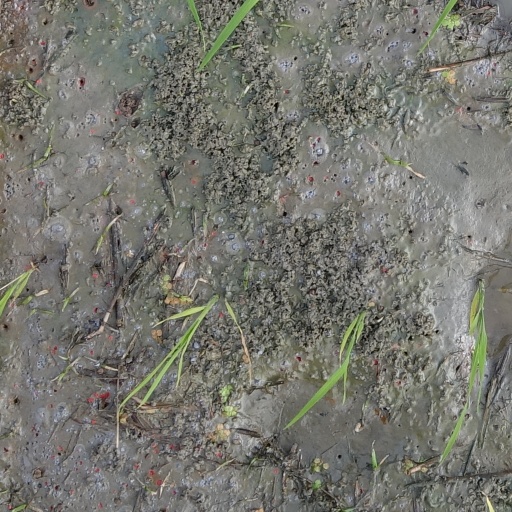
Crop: rice